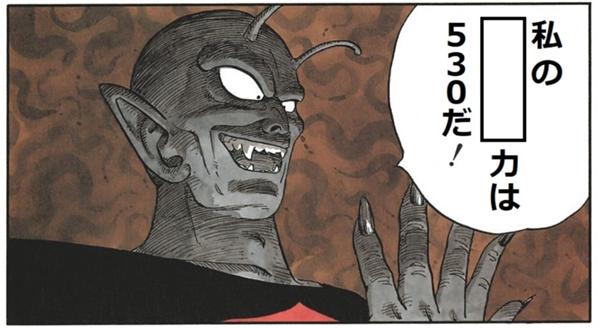
回答: 今までにやらかしたおバ